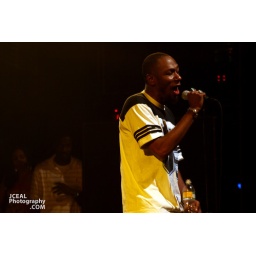
Mos de Talib Kweli rock the house @ Nokia theatre in times square Manhattan